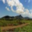
Label: mountain